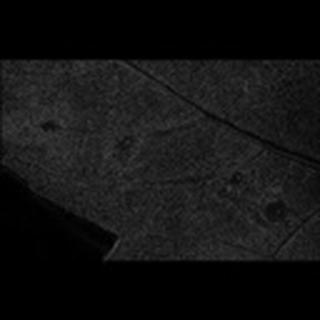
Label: cotton_target_spot